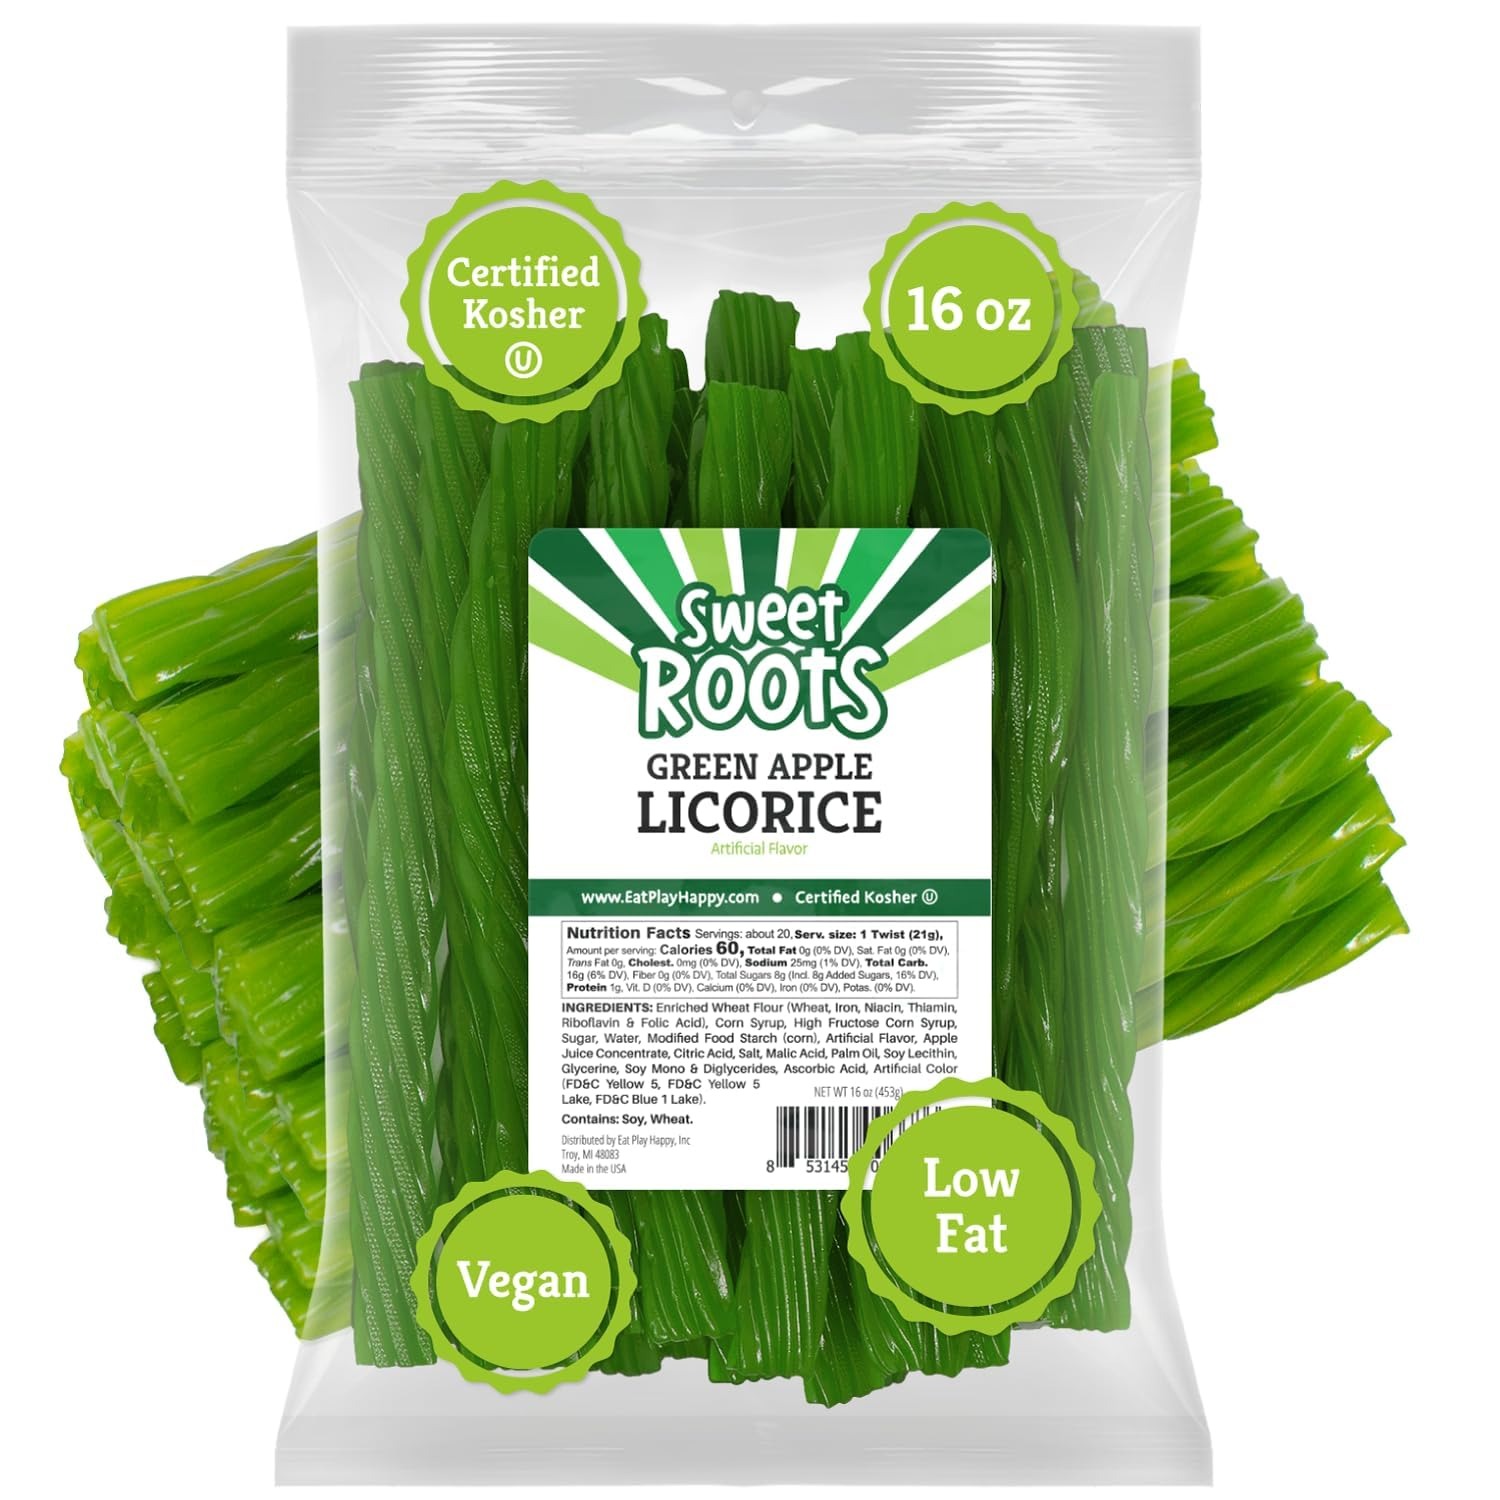
Item Name: Sweet Roots Green Apple Licorice Twists – 1 Bag (16 oz) – Jumbo Size Licorice Sticks | Made with Real Fruit Juice Concentrate | Vegan, Fat Free, Kosher | Soft Gourmet Licorice Candy
Bullet Point 1: Green Apple Flavor – Soft and chewy green apple licorice twists bursting with fruity flavor. A bold snack loved by fans of red candy, fruit twists, chewy ropes, and classic-style licorice with a modern, gourmet twist.
Bullet Point 2: Made with Fruit Juice – Crafted with real fruit juice concentrate, this low fat, vegan, and kosher treat is ideal for those seeking gluten free licorice or better-for-you chewy candy that still delivers nostalgic flavor and satisfaction.
Bullet Point 3: Jumbo Size Licorice Sticks – Extra-thick, chewy licorice ropes for serious snackers. A great choice for fans of licorice laces, fruit-flavored candy, chewy sticks, or rope-style licorice in a bold and fruity green apple flavor.
Bullet Point 4: Perfect Candy Gift – Ideal for parties, gift baskets, and candy jars. These chewy ropes are great for fans of fruit licorice, chewy laces, or assorted licorice types, making them a crowd-pleaser at events and celebrations.
Bullet Point 5: Fruity Nostalgic Fun – A playful twist for anyone who loves soft licorice, fruity candy, or traditional chewy treats. Perfect for lunchboxes, movie nights, candy buffets, or sharing with friends and family.
Bullet Point 6: Made in America by Eat Play Happy, Inc (a Michigan company) - Happy Bites, Sweet Roots, Happy Kids
Product Description: Sweet Roots green apple Licorice Twists deliver soft texture, bold flavor, and nostalgic fun in every jumbo-sized bite. Each pack includes 1 bag (16 oz) of chewy green apple licorice sticks—perfect for sharing, snacking, gifting, or stocking your pantry with blue candy. These gourmet licorice ropes are a must for anyone who loves chewy fruit twists, licorice sticks, or rope-style licorice candy. Made with real fruit juice concentrate, this vegan, kosher, and low fat candy is a better-for-you treat packed with flavor. If you're searching for gluten free licorice, red licorice alternatives, or chewy black licorice options, these soft twists offer a delicious and satisfying choice. They're ideal for anyone who enjoys fruity candy with a nostalgic twist. These chewy licorice ropes are perfect for parties, lunchboxes, candy buffets, or gift baskets. Whether you love green apple licorice, strawberry licorice, cinnamon candy, or grape licorice, these ropes bring bold flavor in every bite. They're a fun alternative to licorice laces, string licorice, licorice wheels, red licorice laces, or pull-apart styles. Perfect for those exploring new licorice varieties, including Australian licorice, soft gourmet licorice, or classic-style red rope licorice. Also great for fans of flavored licorice, green apple licorice, blue licorice candy, licorice sampler packs, or bulk licorice assortments. Enjoy chewy ropes with a soft bite and vibrant color—crafted for candy lovers who appreciate real licorice flavor without artificial complexity. Discover the sweet satisfaction of low-fat green apple licorice in every fun, fruit-filled twist.
Value: 16.0
Unit: Ounce

Price: 9.98